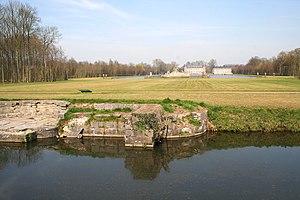
Belœil (Belgique), le château des Princes de Ligne et son parc remarquable (XVIIe siècle).
Cette page regroupe l'ensemble du patrimoine immobilier classé de la ville belge de Belœil.
Belœil est une commune francophone de Belgique située en Région wallonne dans la province de Hainaut, ainsi qu’une localité qui en fait partie.
Jean-Michel Chevotet, est architecte du roi et de la première classe de l'Académie royale d'architecture, jardinier français de l'école de Le Nôtre, et spécialiste de l'hydraulique.